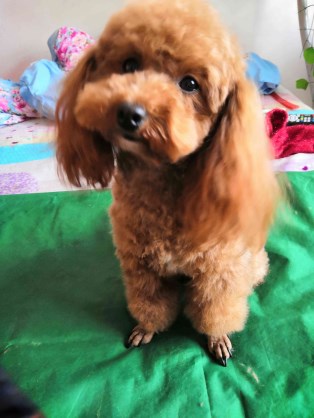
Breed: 7449-n000128-teddy